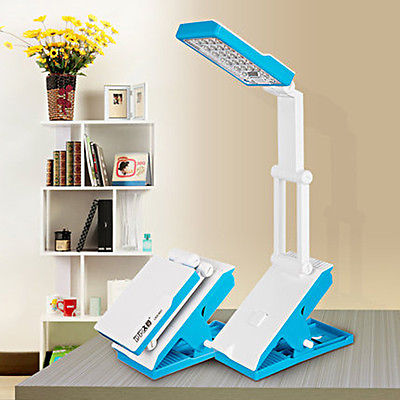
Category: lamp